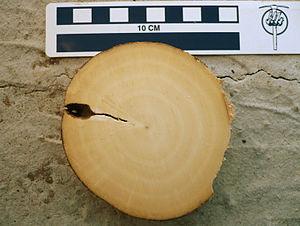
Le Mammouth laineux est une espèce éteinte de la famille des éléphantidés qui a vécu durant le Pléistocène et, pour ses derniers représentants, au cours de l'Holocène il y a seulement 4 000 ans. Le genre Mammuthus était apparu avec Mammuthus subplanifrons au début du Pliocène.